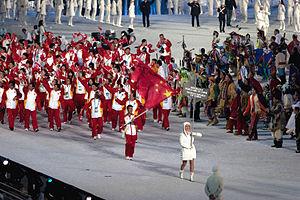
Cet article contient des informations sur la participation et les résultats de la Chine aux Jeux olympiques d'hiver de 2010 à Vancouver au Canada.